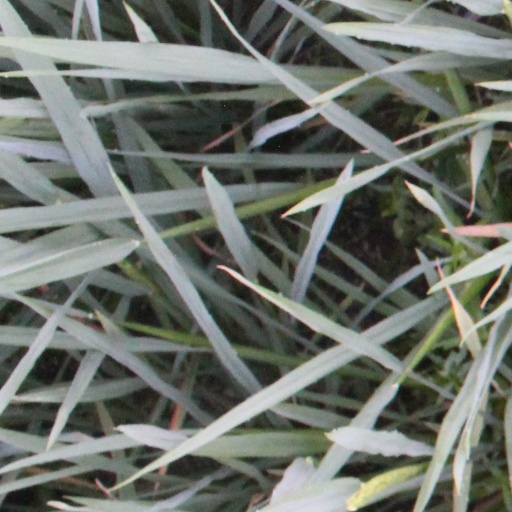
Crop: rice